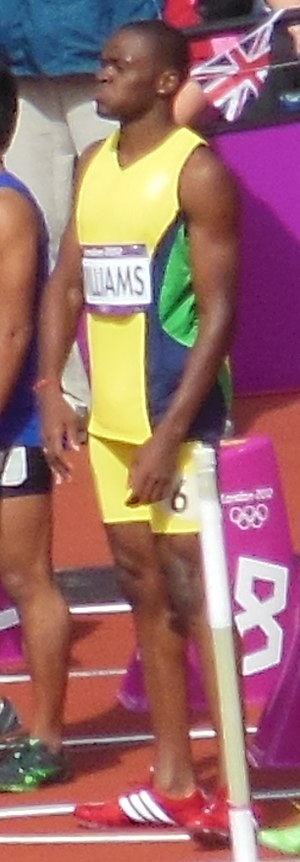
Saint Vincent og Grenadinerne ved OL
Atleten Courtney Carl Williams var en af de tre sportsfolk, der deltog for Saint Vincent og Grenadinerne ved sommer-OL 2012.
Saint Vincent og Grenadinerne deltog første gang i olympiske lege under sommer-OL 1988 i Seoul og har siden deltaget i samtlige efterfølgende sommerlege. Nationen har aldrig deltaget i vinterlegene og har aldrig vundet nogen olympiske medaljer.